Markim Church

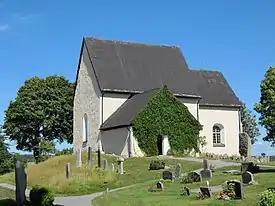
Markim Church, external view

Markim Church is a medieval Lutheran church in the Diocese of Stockholm in Stockholm County, Sweden. The church is a listed building, located in a designated area of national cultural interest.